PJ Harvey

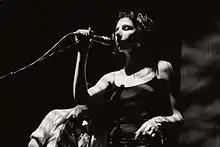
Harvey performing in Cologne, Germany, 1998

The record generated a surprise modern rock radio hit in the United States with its lead single, "Down by the Water". The music video received heavy rotation on MTV and became Harvey's most recognizable song. Three consecutive singles—"C'mon Billy", "Send His Love to Me" and "Long Snake Moan"—were also moderately successful. The album sold one million copies worldwide including 370,000 in the United States. It was also certified Silver in the United Kingdom within seven months of its release, having sold over 60,000 copies. In the US, the album was voted Album of the Year by "The Village Voice", "Rolling Stone", "USA Today", "People", "The New York Times" and the "Los Angeles Times". "Rolling Stone" also named Harvey 1995's Artist of the Year and "Spin" ranked the album third in The 90 Greatest Albums of the 1990s, behind Nirvana's "Nevermind" (1991) and Public Enemy's "Fear of a Black Planet" (1990). In 1996, Harvey also received her first Grammy Award nominations for Best Alternative Music and Best Female Rock Vocal Performance ("Down by the Water").